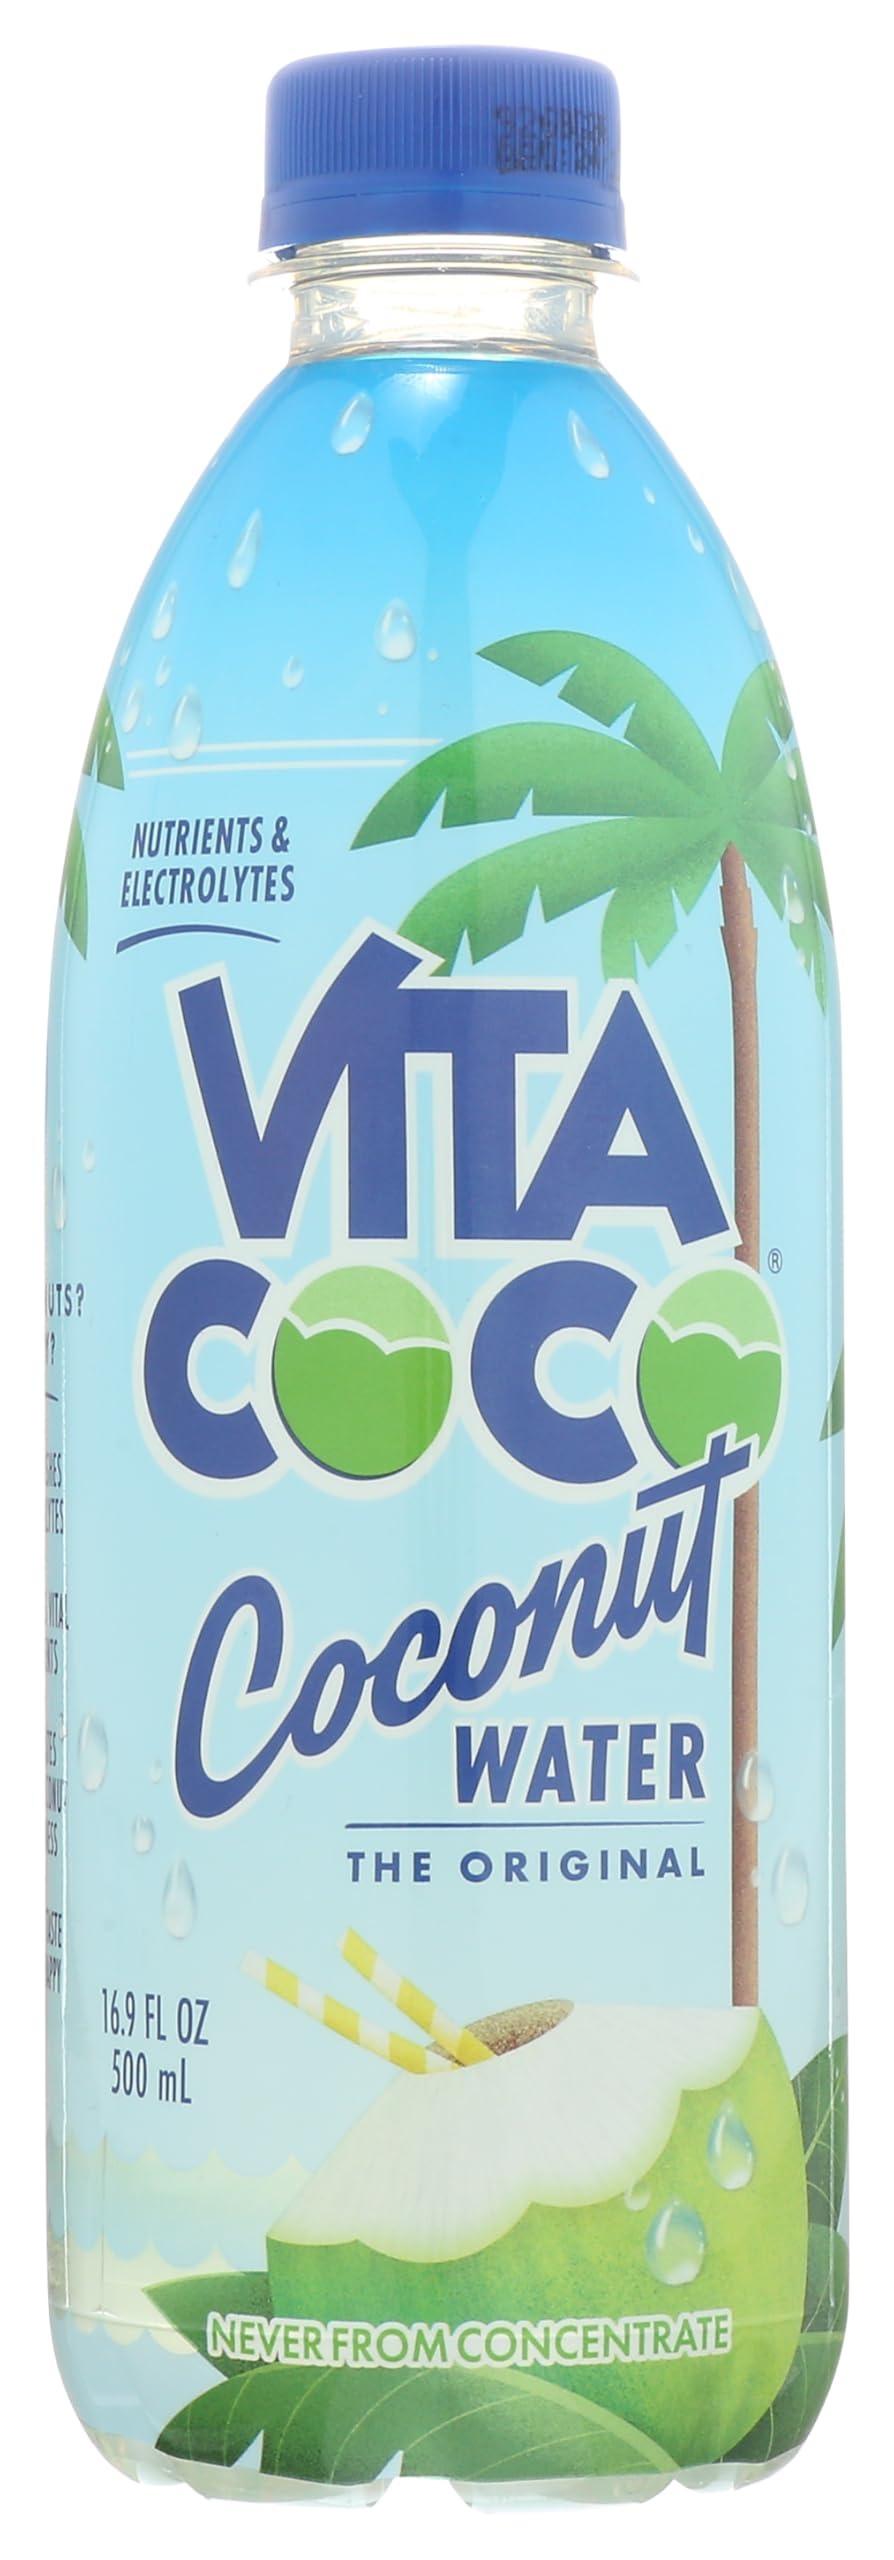
Item Name: Vita Coco Coconut Water PL BT (16.9oz)
Bullet Point: Vita Coco Coconut Water PL BT (16.9oz)
Value: 16.9
Unit: Fl Oz

Price: 2.48